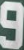
Number: 9